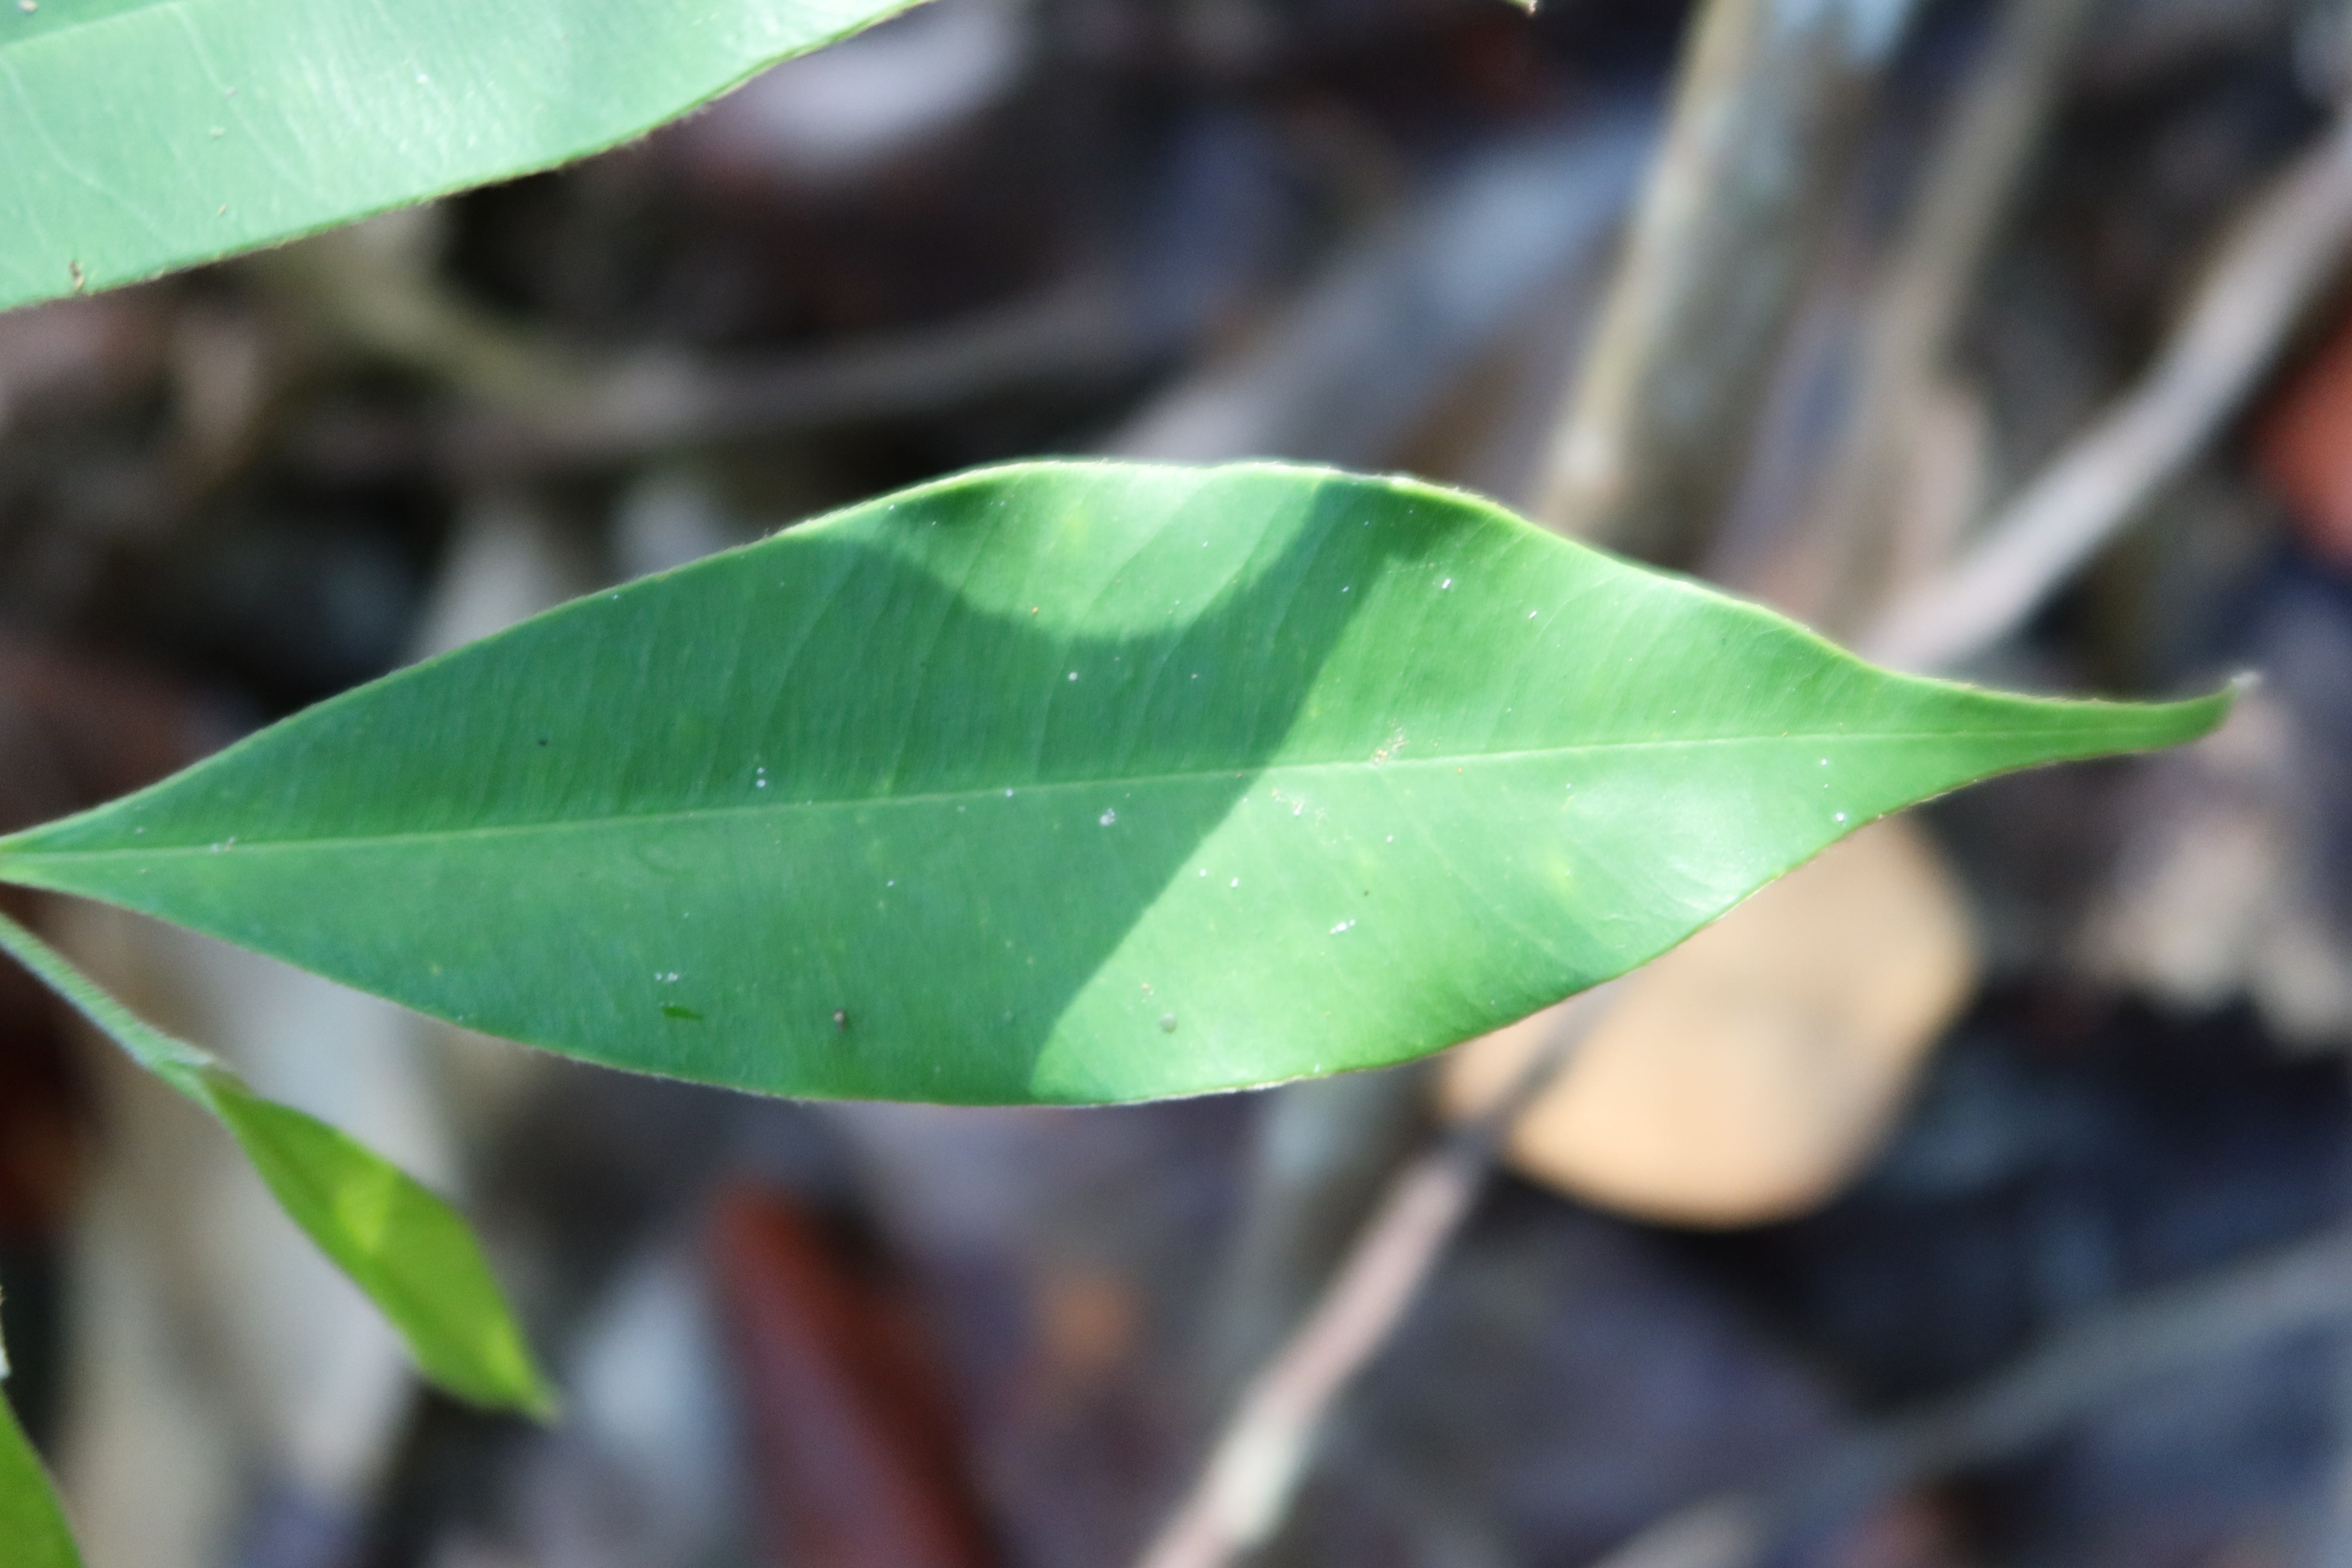
Label: Powdery mildew